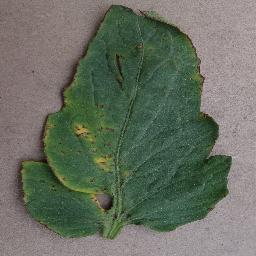
Label: Tomato___Bacterial_spot